Henry Travers

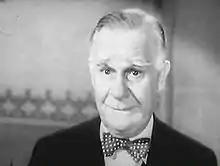
Travers in "The Bells of St. Mary's" (1945)

Travers John Heagerty (5 March 1874 – 18 October 1965), known professionally as Henry Travers, was an English film and stage character actor who specialised in portraying slightly bumbling but amiable and likeable older men.